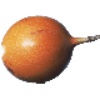
Label: Granadilla 1